Chimera (mythology)

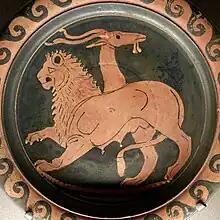
The Chimera on a red-figure Apulian plate, BC (Musée du Louvre)

According to Greek mythology, the Chimera, Chimaera, Chimæra, or Khimaira was a monstrous fire-breathing hybrid creature from Lycia, Asia Minor, composed of different animal parts. Typically, it is depicted as a lion with a goat's head protruding from its back and a tail ending with a snake's head. Some representations also include dragon's wings. It was an offspring of Typhon and Echidna and a sibling of monsters like Cerberus and the Lernaean Hydra.